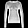
Label: Pullover